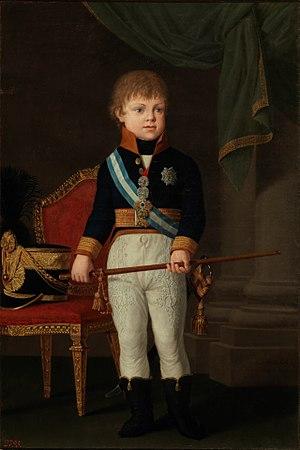
Charles-Louis de Bourbon, prince de Bourbon-Parme et infant d'Espagne, né le 22 décembre 1799 à Madrid et mort le 16 avril 1883 à Nice, est le fils aîné de Louis de Bourbon, prince héritier de Parme, et de l'infante Marie-Louise d'Espagne ; il fut successivement roi d'Étrurie de 1803 à 1807 sous le nom de Charles-Louis, duc de Lucques de 1824 à 1847, duc de Parme sous le nom de Charles-Louis puis de Charles II de décembre 1847 à mars 1849, date de son abdication.